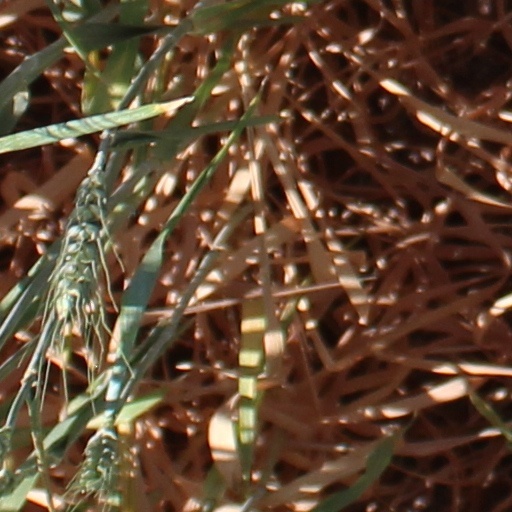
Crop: wheat